Koni Peninsula

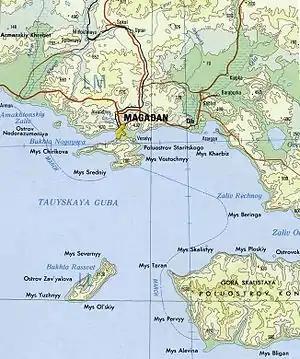
A map of the Magadan area, showing the western part of the Koni Peninsula, lower right

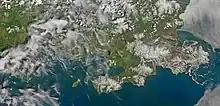
Satellite view of the Koni Peninsula

The Koni Peninsula projects into the Sea of Okhotsk in Magadan Oblast, in the Russian Far East, and has an area of 103,434 hectares.